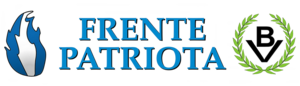
L'extrême droite est une famille politique aux contours relativement flous. Ainsi, ce terme peut qualifier les courants fascistes ou nazis, des groupes traditionalistes, intégristes ou fondamentalistes, des attitudes racistes ou différencialistes, jusqu'à certains partis nationalistes ou populistes.